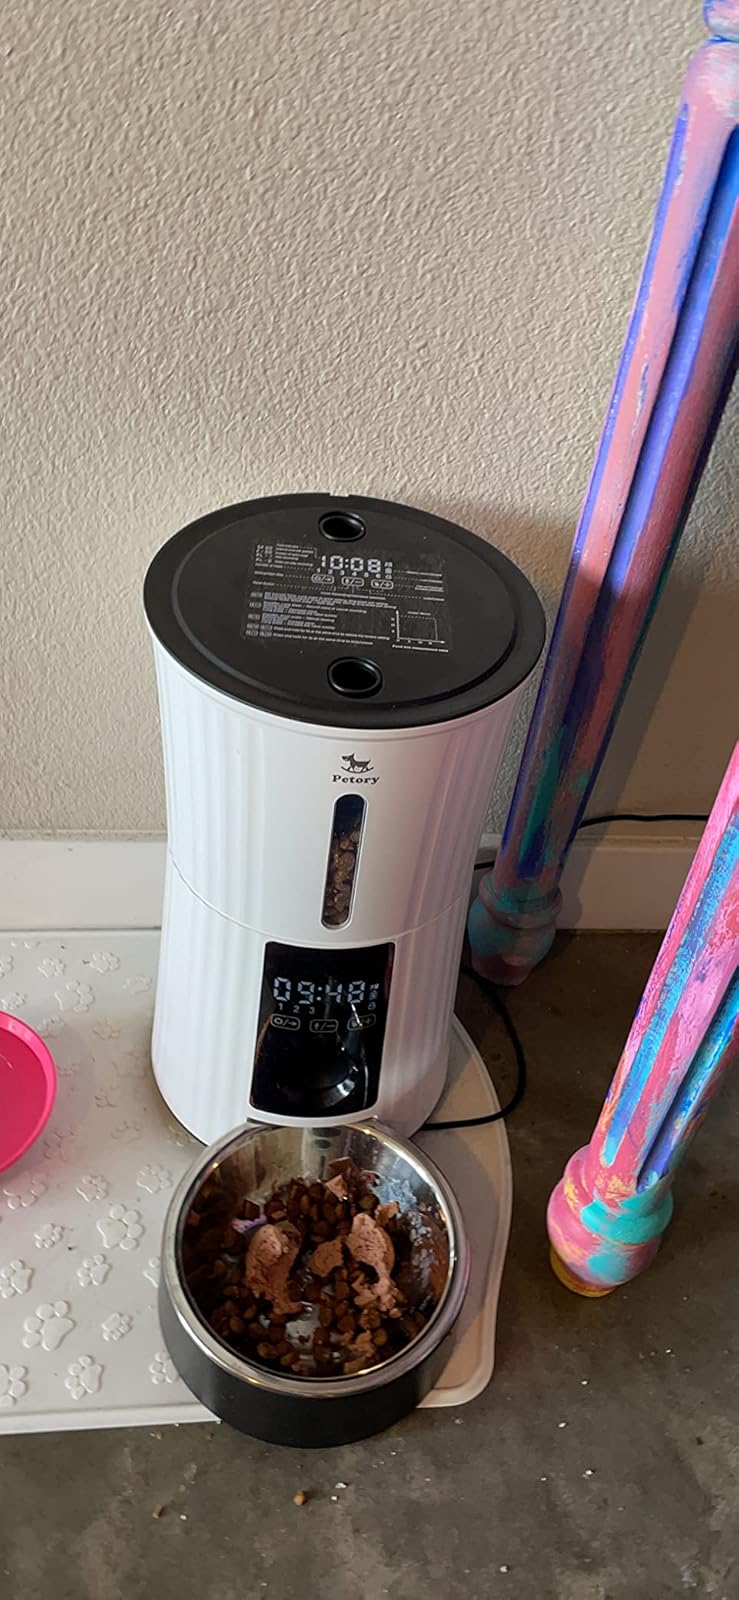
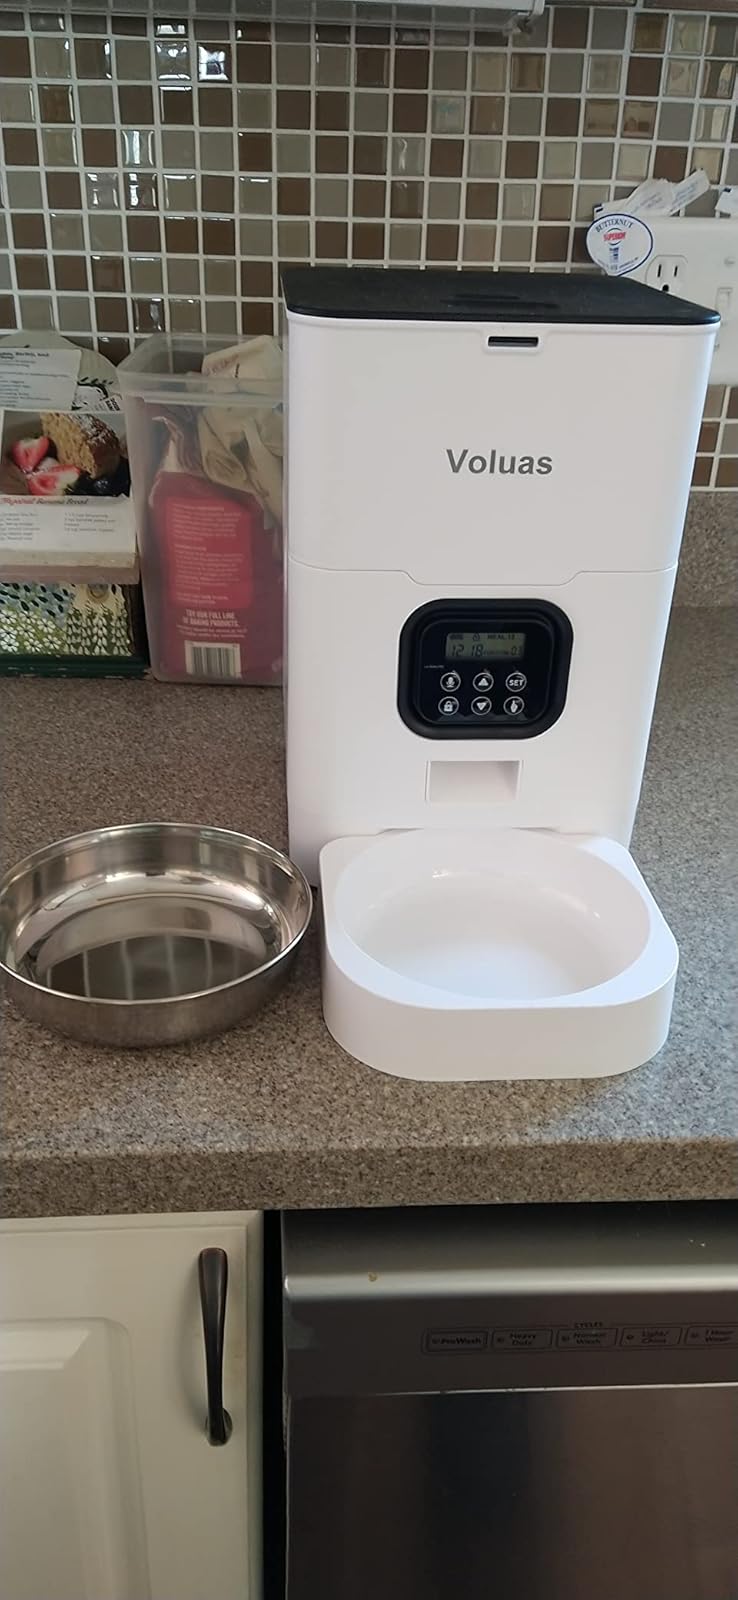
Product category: items_feeder
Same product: no